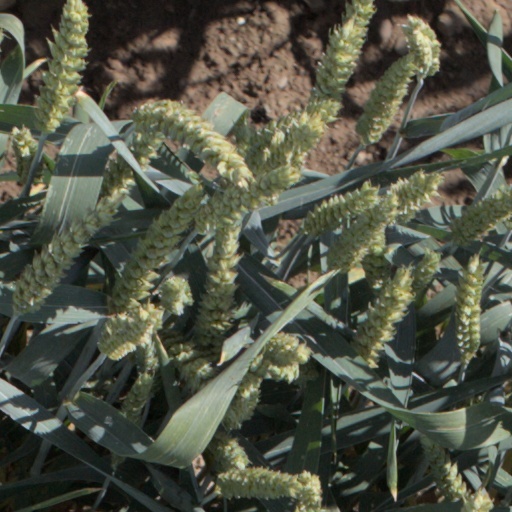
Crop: wheat